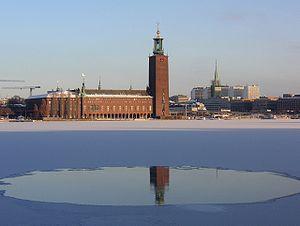
Ragnar Östberg, né le 14 juillet 1866 à Stockholm et mort le 5 février 1945 à Stockholm, fut un architecte suédois qui est surtout célèbre pour la construction de l'hôtel de ville de Stockholm. C'est aussi la figure la plus représentative du mouvement romantique national en Suède.
L'histoire architecturale de Stockholm remonte au tout début du XIIIᵉ siècle. D'après certaines sources, il est possible qu'une tour défensive ait été édifiée sur l'île de Stadsholmen aux environs de l'an 1200, voire à la fin du XIIᵉ siècle.